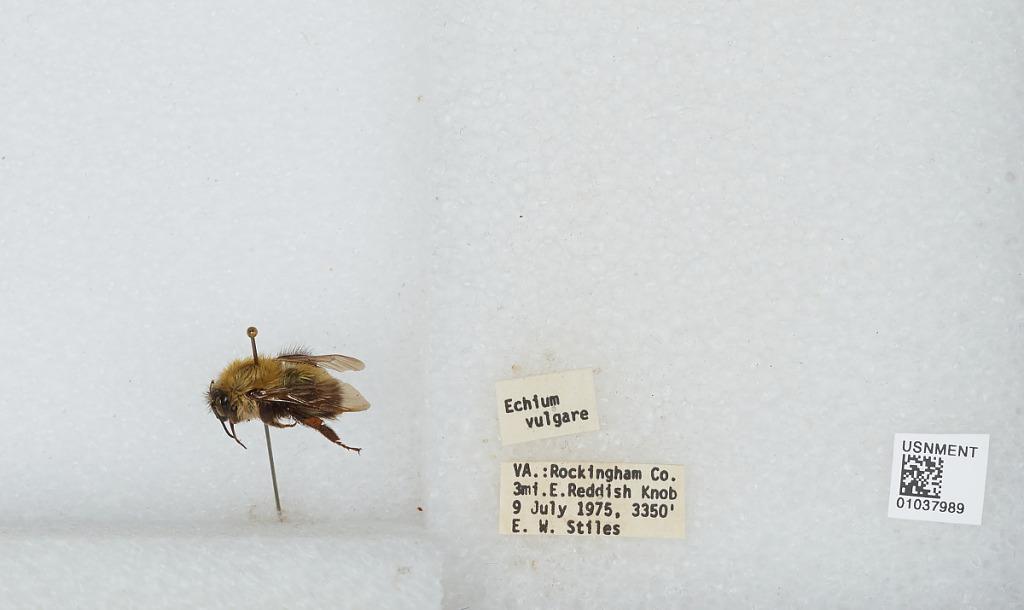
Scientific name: Bombus (Pyrobombus) perplexus Cresson
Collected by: E. Stiles
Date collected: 1975-7-9
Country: United States
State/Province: Virginia
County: Rockingham
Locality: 3 miles East of Reddish Knob
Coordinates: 38.4636, -79.1861